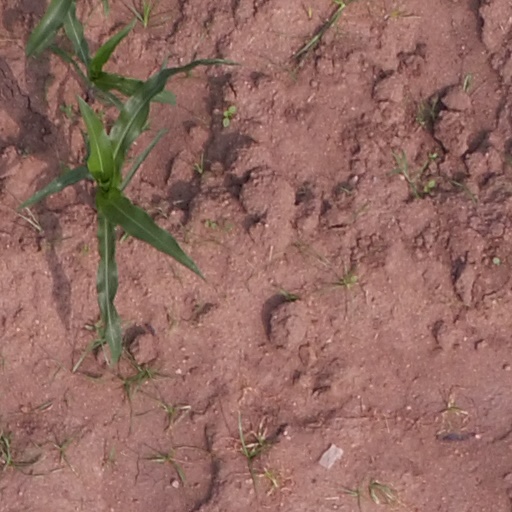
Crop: maize; corn